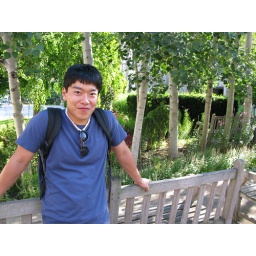
JChou hanging out by the clock tower